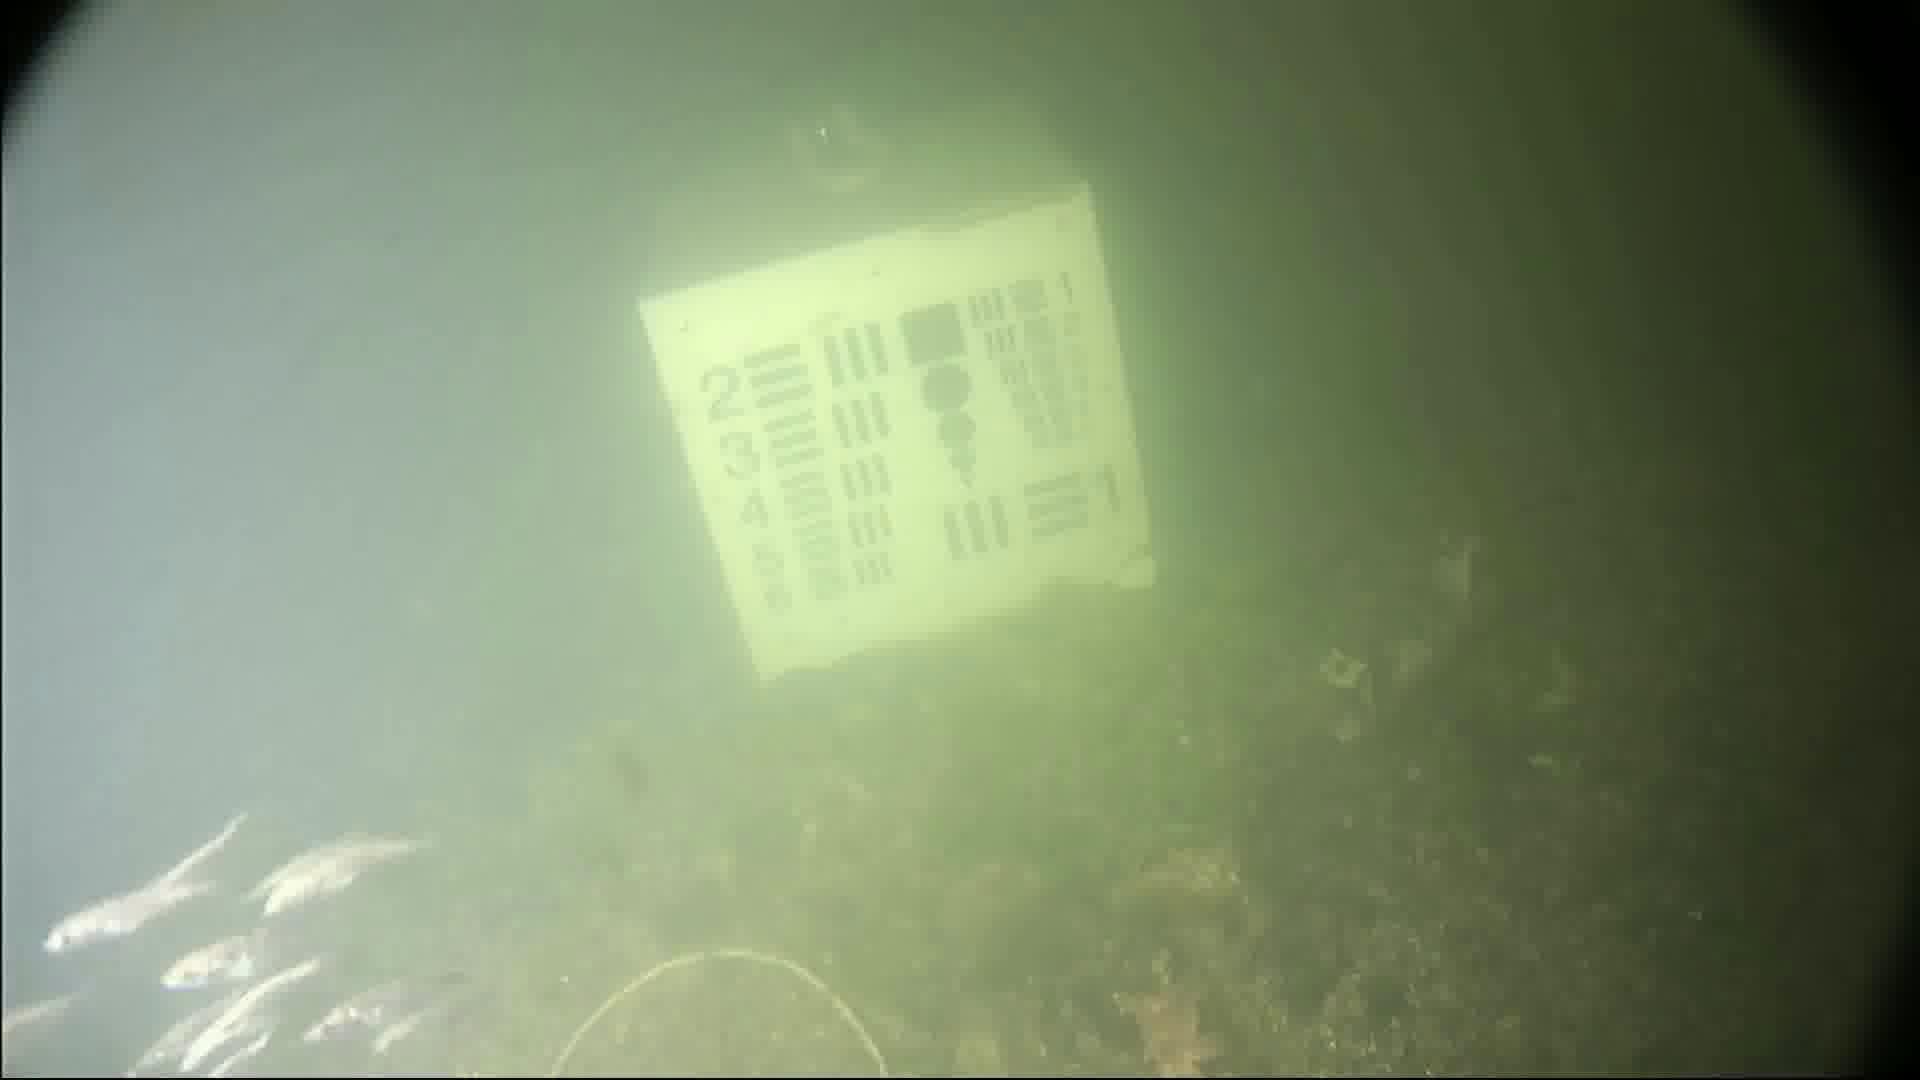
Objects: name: small_fish